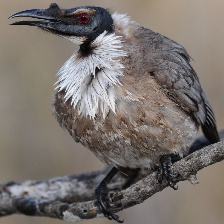
Species: NOISY FRIARBIRD
Scientific name: PHILEMON CORNICULATUS